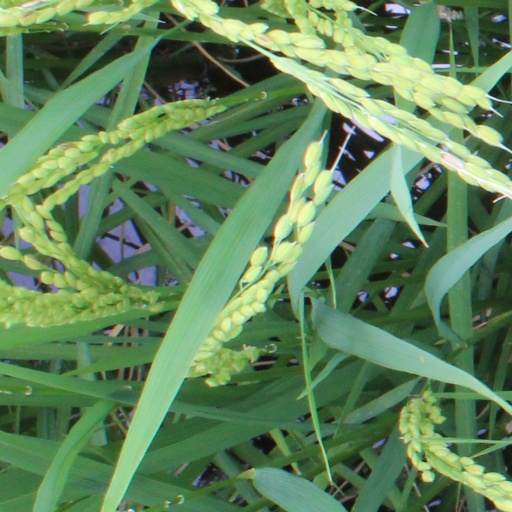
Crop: rice